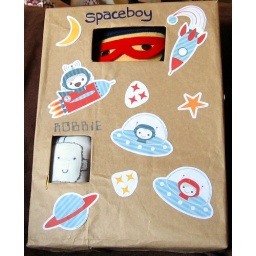
inspired by lizette greco's recycled box packaging tutorial and cute space themed stickers from lotta bruhn.